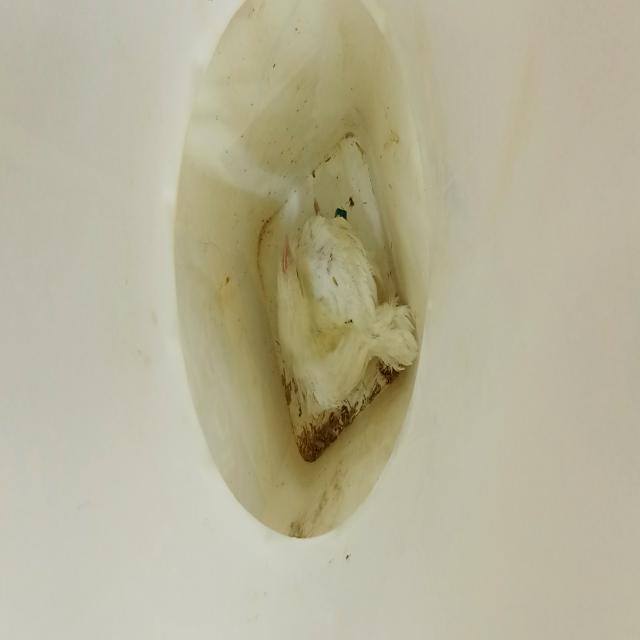
Weight: 1216 g